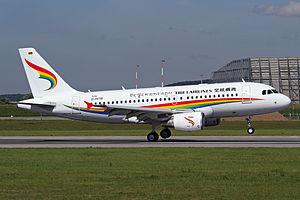
Tibet Airlines est une compagnie aérienne basée à l'aéroport de Lhasa.